Neverwhere

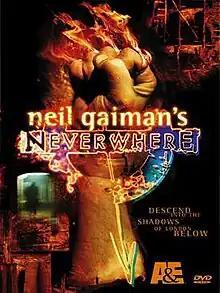
DVD cover

Neverwhere is an urban fantasy television miniseries by Neil Gaiman that first aired in 1996 on BBC 2. The series is set in "London Below", a magical realm coexisting with the more familiar London, referred to as "London Above". It was devised by Neil Gaiman and Lenny Henry and directed by Dewi Humphreys. Gaiman adapted the series into a novel, which was released in September 1996. The series and book were partially inspired by Gene Wolfe's novel "Free Live Free".